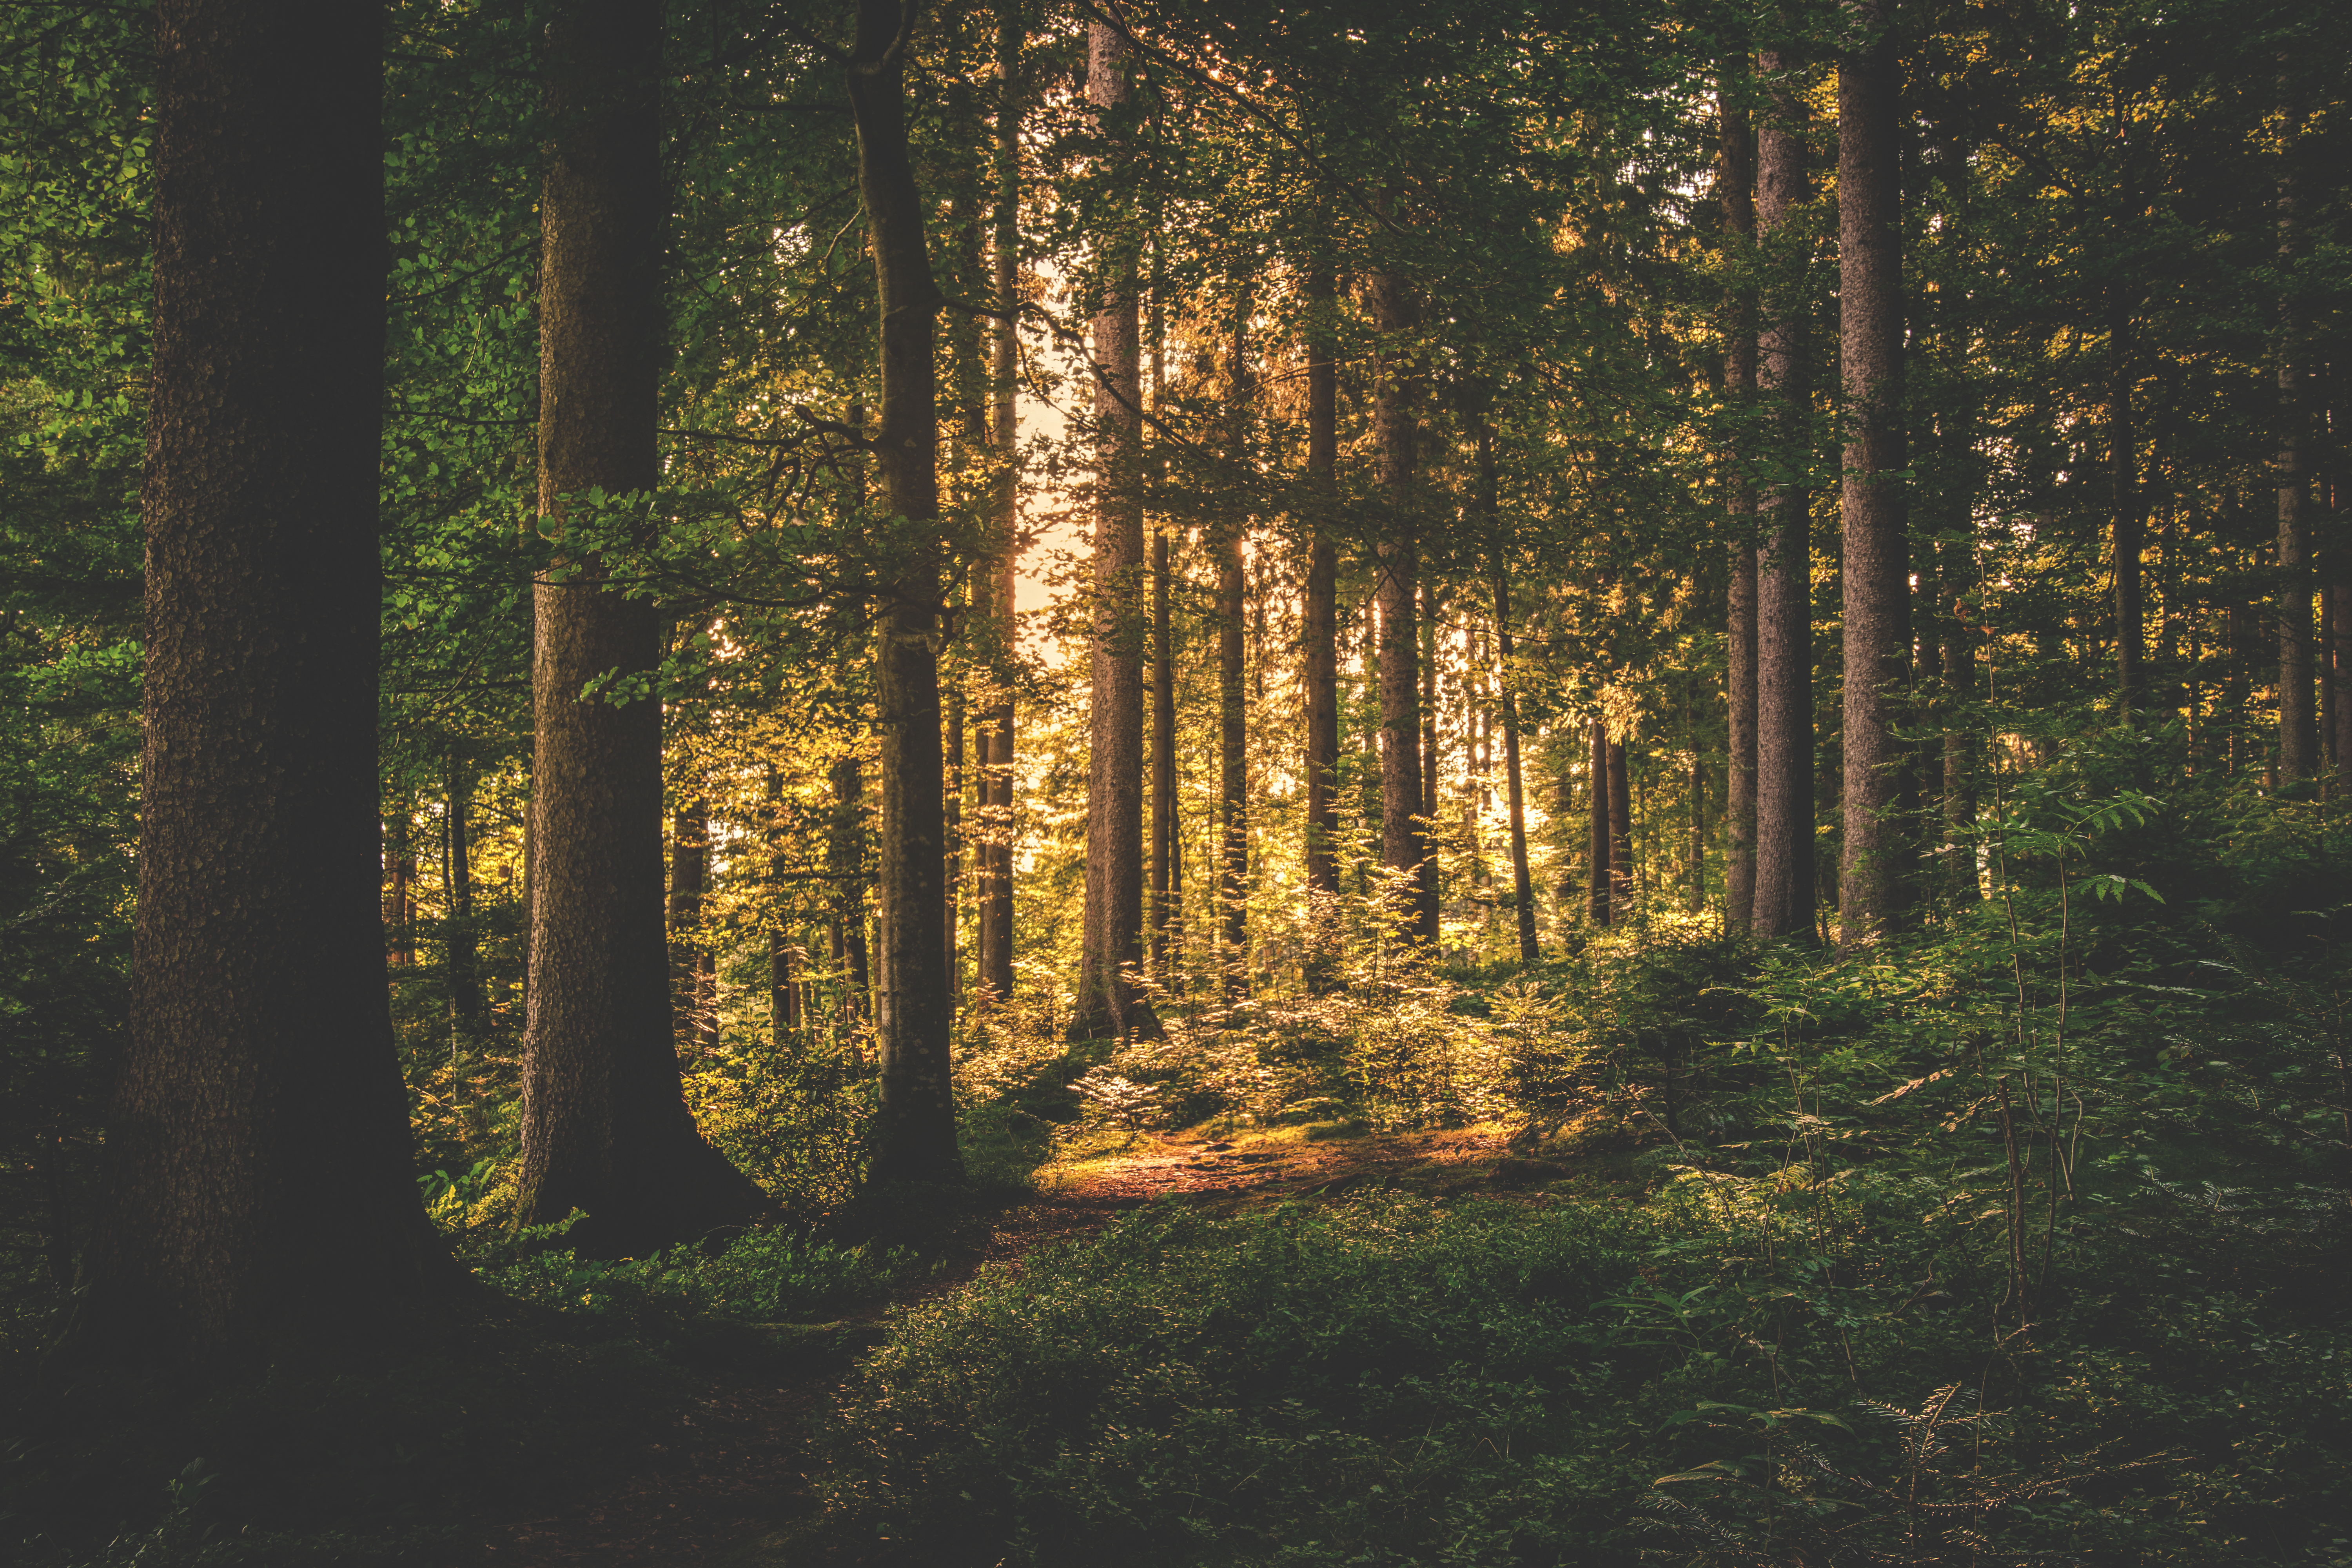
landscape, tree, nature, forest, grass, wilderness, branch, light, plant, sun, sunlight, morning, leaf, dawn, mystery, scenic, evergreen, autumn, season, plants, conifer, trees, outdoors, woods, daylight, rays, woodland, habitat, ecosystem, biome, old growth forest, natural environment, geographical feature, atmospheric phenomenon, woody plant, temperate broadleaf and mixed forest, temperate coniferous forest